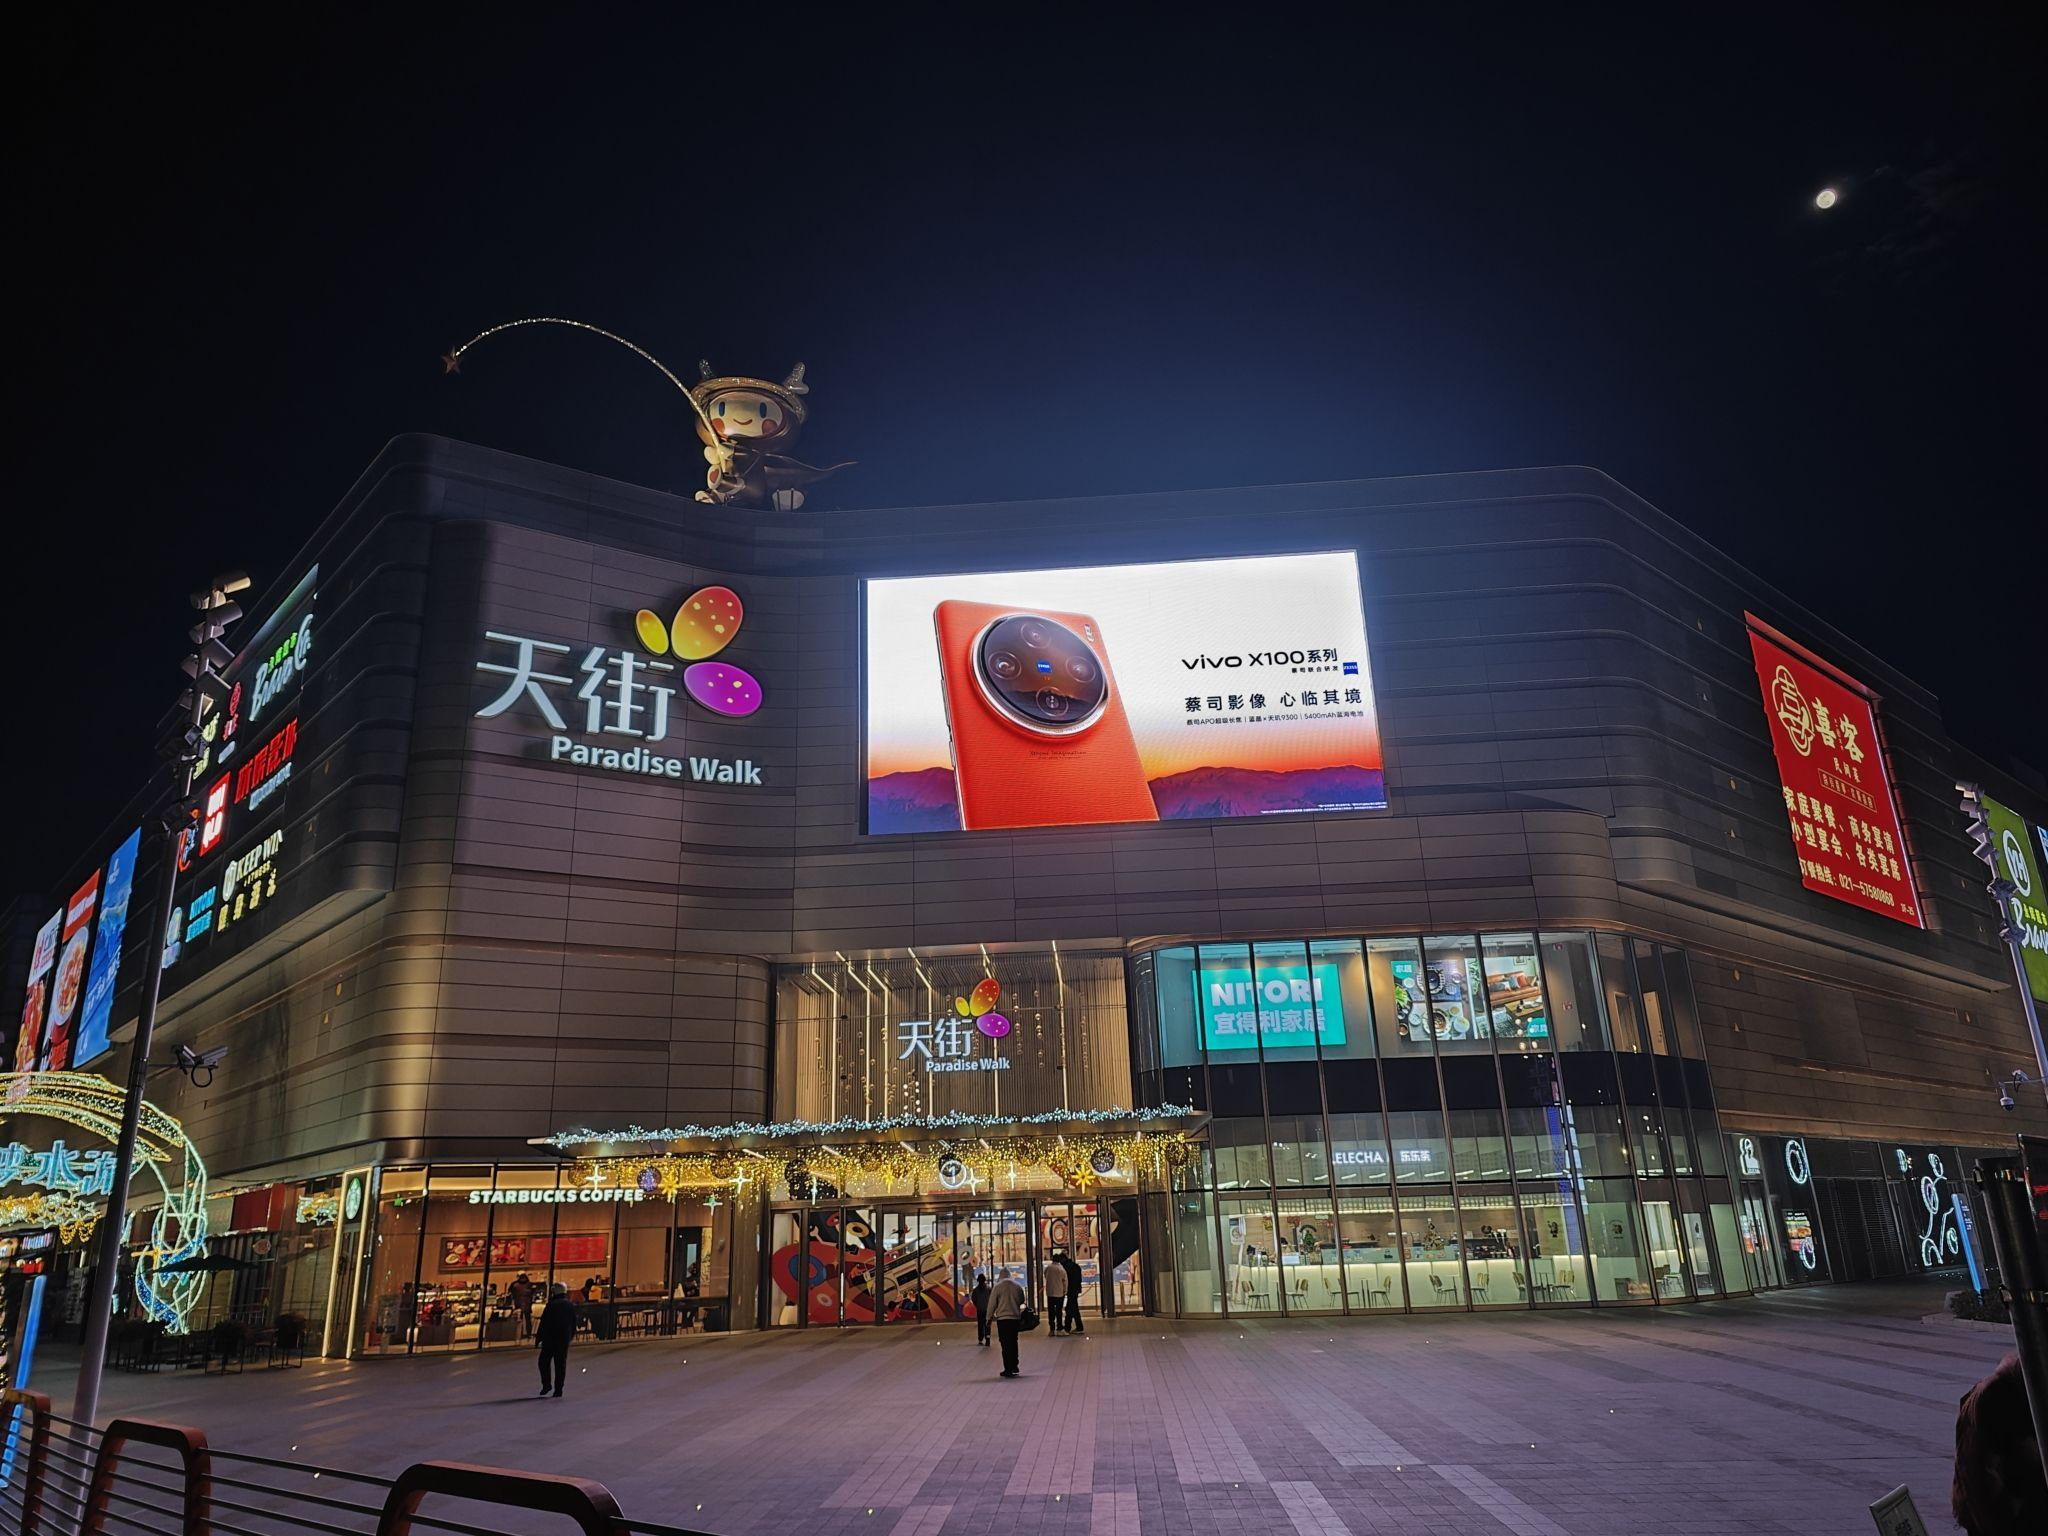
地标名称：龙湖·上海金汇天街
所在城市：上海市·奉贤区